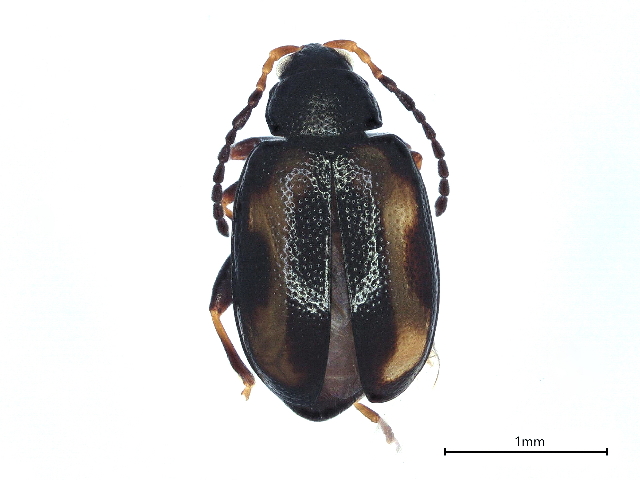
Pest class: striped_flea_beetle